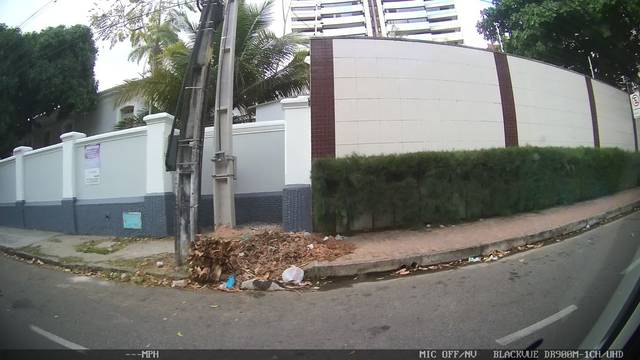
Region: Brazil
Coordinates: -3.732, -38.507